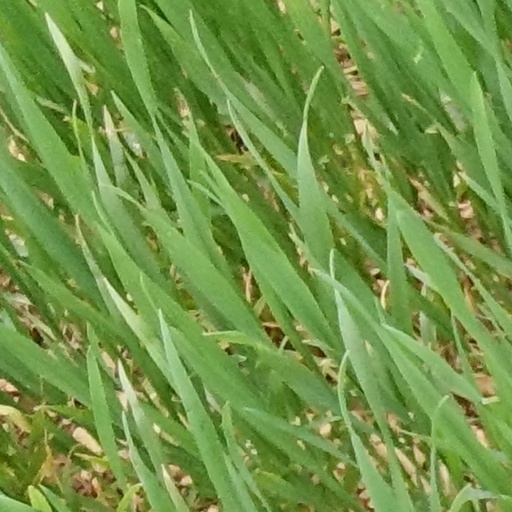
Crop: wheat